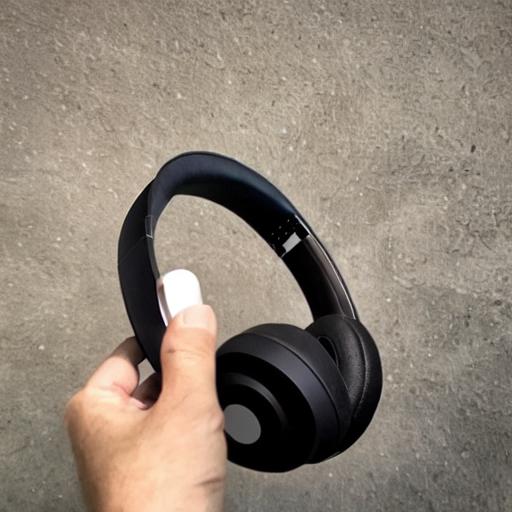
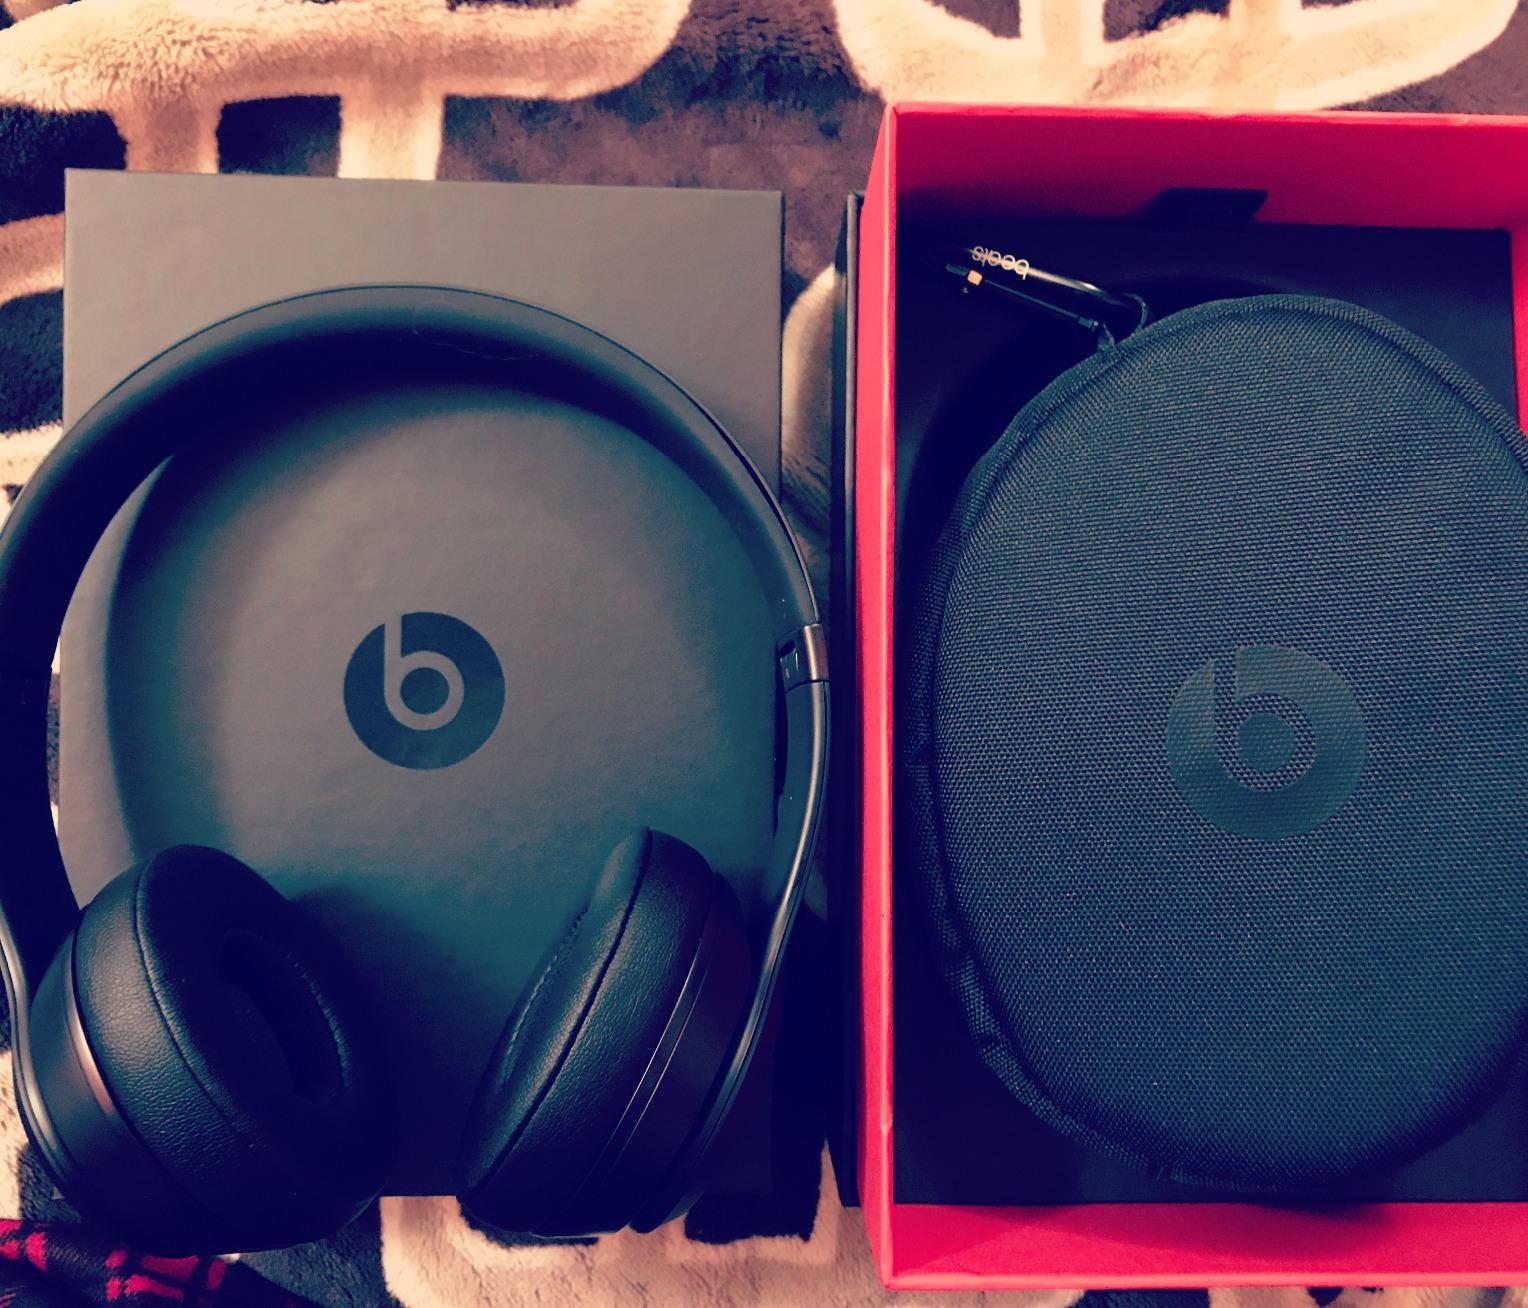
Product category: headphones
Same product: no